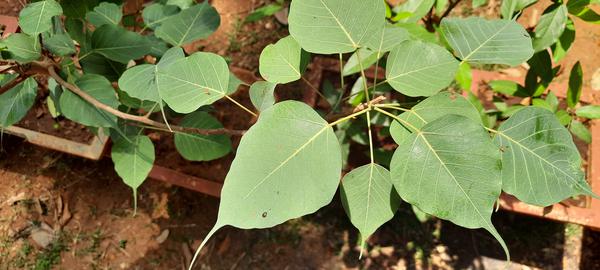
Plant: Arali